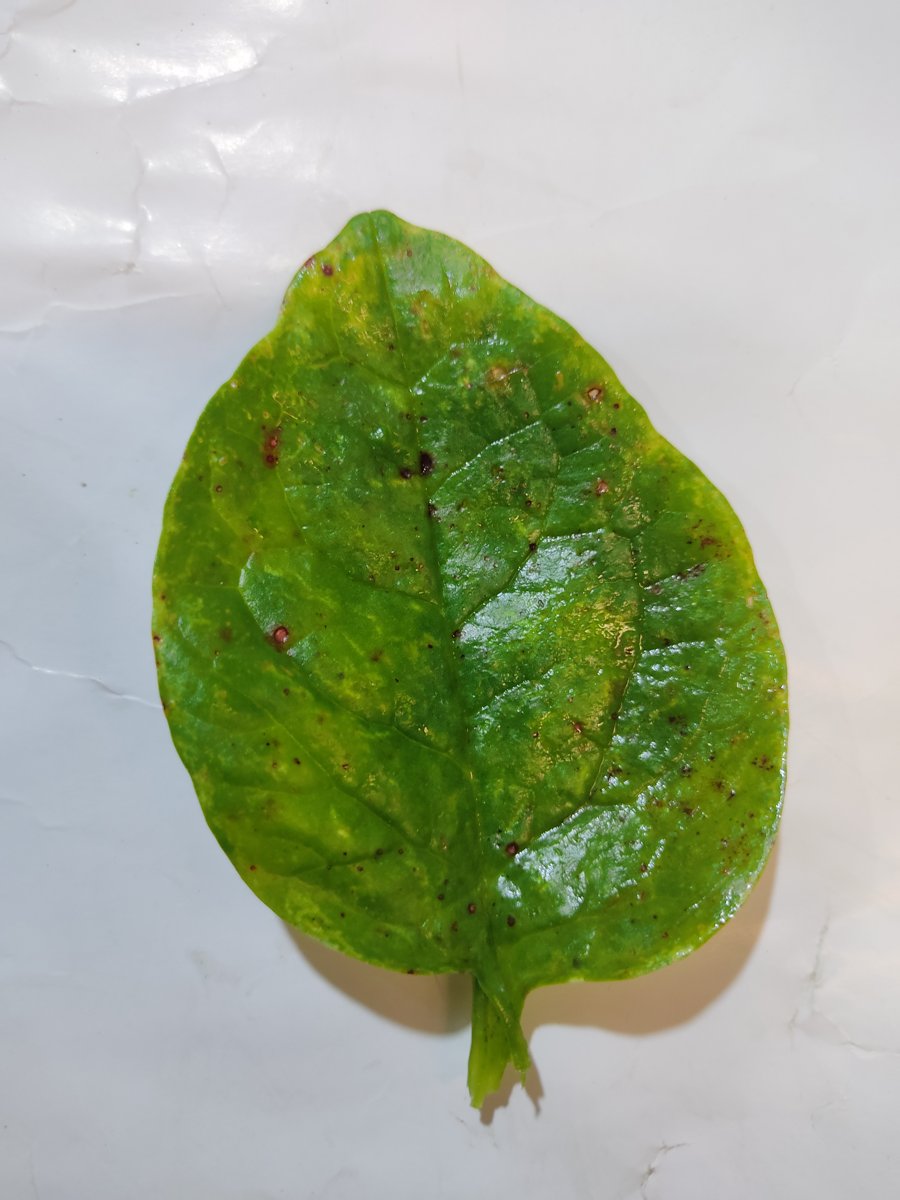
Label: Downy-Mildew